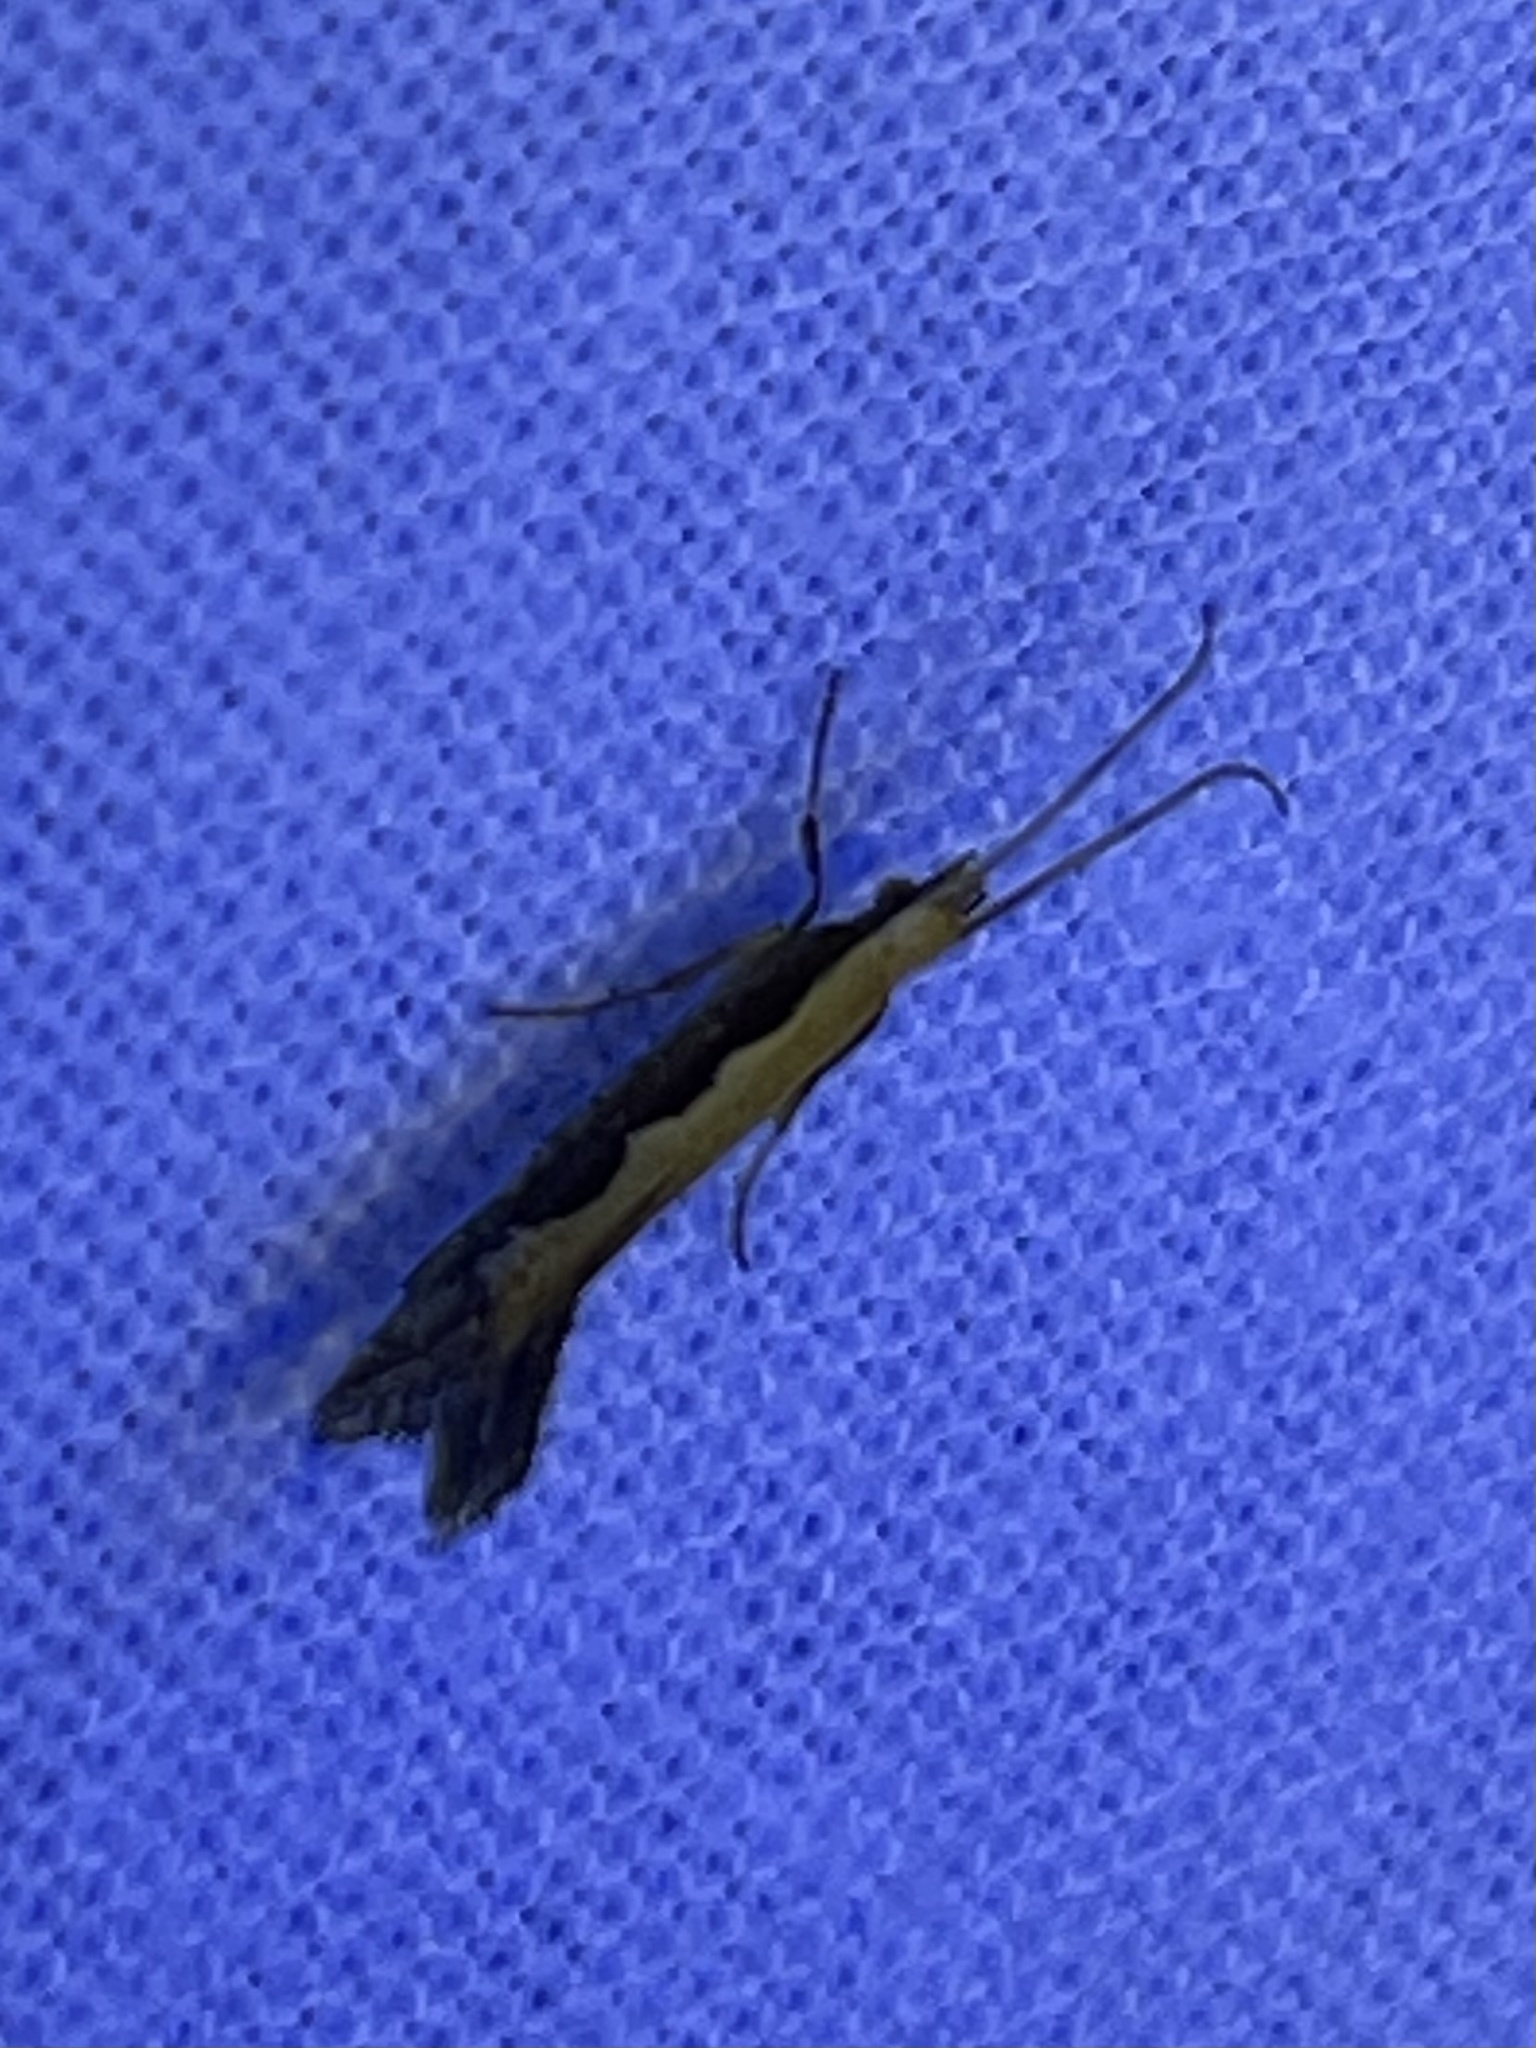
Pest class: diamondback_moth